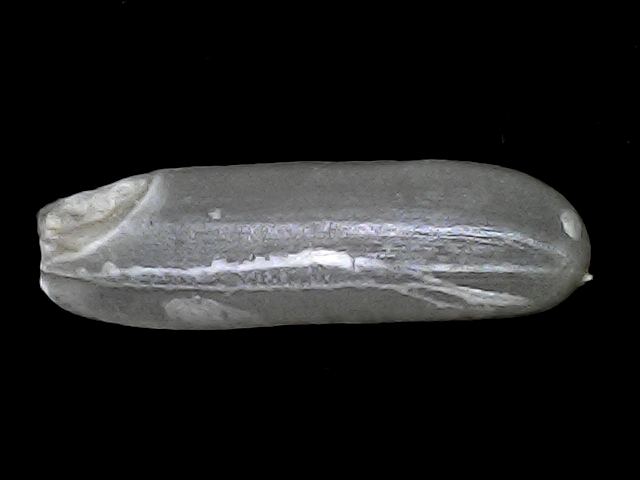
Rice variety: BRRI102